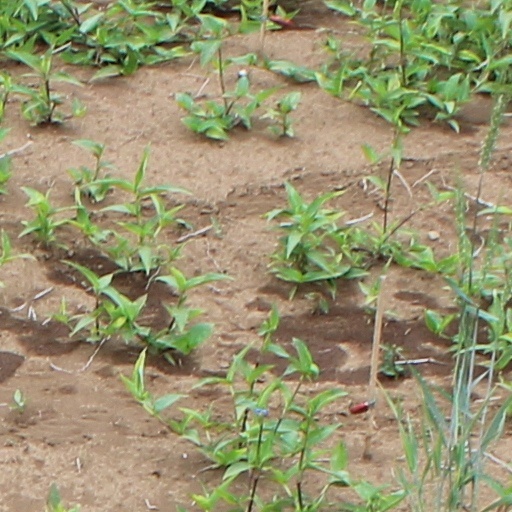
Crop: wheat